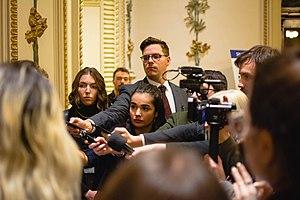
Des journalistes et des députés se préparent pour une mêlée de presse à la sortie de la salle de l'Assemblée nationale lors de la 33e législature.
Le Parlement étudiant du Québec est une simulation des travaux de l'Assemblée nationale du Québec. C'est une simulation parlementaire non partisane qui a lieu annuellement où environ 125 participants âgés de 18 à 25 ans reproduisent le fonctionnement de l'Assemblée nationale du Québec. L'événement est organisé par l'Assemblée parlementaire des étudiants du Québec, une organisation sans but lucratif financée en partie par des cotisations prélevées auprès des participants du PEQ, en partie par des subventions gouvernementales et enfin, par des commandites privées.